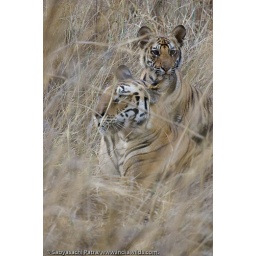
Tigress and cub hidden in grass in Bandhavgarh National Park, India